Cambridge University Library

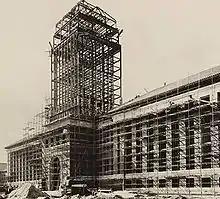
Construction of the main UL building in the 1930s

By the middle of the 14th century, the University of Cambridge owned a collection of books. These would have been kept in chests along with other valuables, rather than in a library building as would be recognised today.